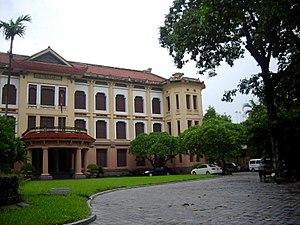
Musée des Beaux-Arts du Vietnam